Uganda Volunteer Reserve

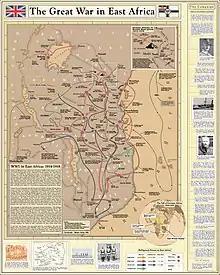
The East African Campaign, Uganda at upper left

The first corps to be formed was the Entebbe Corps on 28 April 1903. It was the only corps in the unit for several years and was formally named the "Uganda Rifle Corps". By the end of 1903 it had 33 members and by May 1905 it had 43. There were discussions in 1906 about forming a second corps at Kampala, as some members of the Entebbe Corps lived there. Nothing progressed until December 1909 when fifteen Kampala residents sent a formal petition to the governor; the Kampala Rifle Corps of the UVR was formed on 4 January 1910. As many of its members were members of the Entebbe Corps the Kampala Corps requested that their subscriptions be refunded and that the older corps provide £20 towards the expenses of the new unit. The Entebbe Corps objected to the formation of the new unit on the basis that the Ordinance prohibited existing members from joining new units and that such persons should be excluded from the 15-man count. The government of Uganda agreed and formally cancelled the Kampala Corps by order on 18 March 1910.